Kurt Hovelijnck

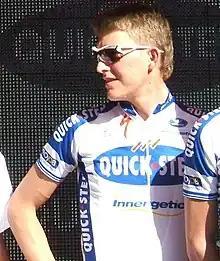
Hovelijnck at the 2009 Tour Down Under.

Kurt Hovelijnck (born 2 June 1981) is a Belgian former professional road bicycle racer, who competed as a professional between 2005 and 2013, competing for the , , Donckers Koffie-Jelly Belly and squads.